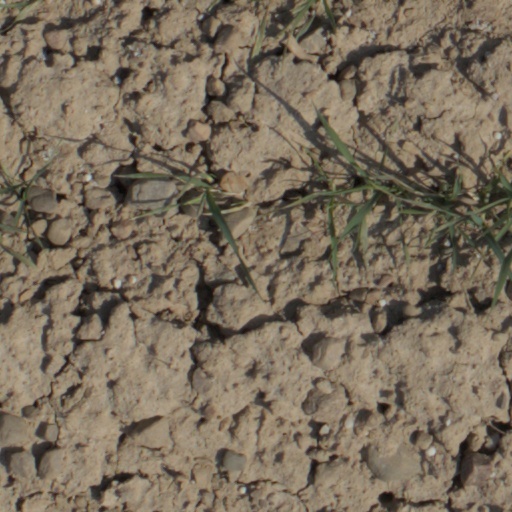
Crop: wheat